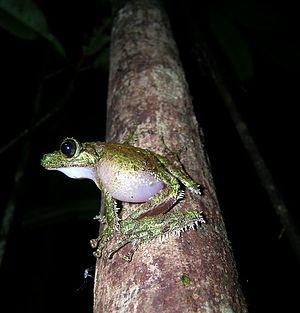
Les amphibiens de Madagascar sont représentés exclusivement par des espèces de l'ordre des anoures.
Spinomantis aglavei est une espèce d'amphibiens de la famille des Mantellidae.